Kathleen Newton

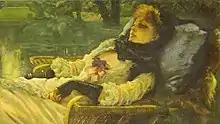
James Tissot, "The Dreamer (Summer Evening)", 1881.

In "Jeune femme souffrante", one of Tissot's last paintings of her, Newton's health seems to have deteriorated rapidly. She and Tissot sought intercession and help from Catholic priests at Tissot's local church, Our Lady (now Lisson Grove), within a few minutes' walk of Tissot's house. Newton was baptised a Roman Catholic convert by Father Michael FitzGerald of Our Lady's on 6 November 1882.